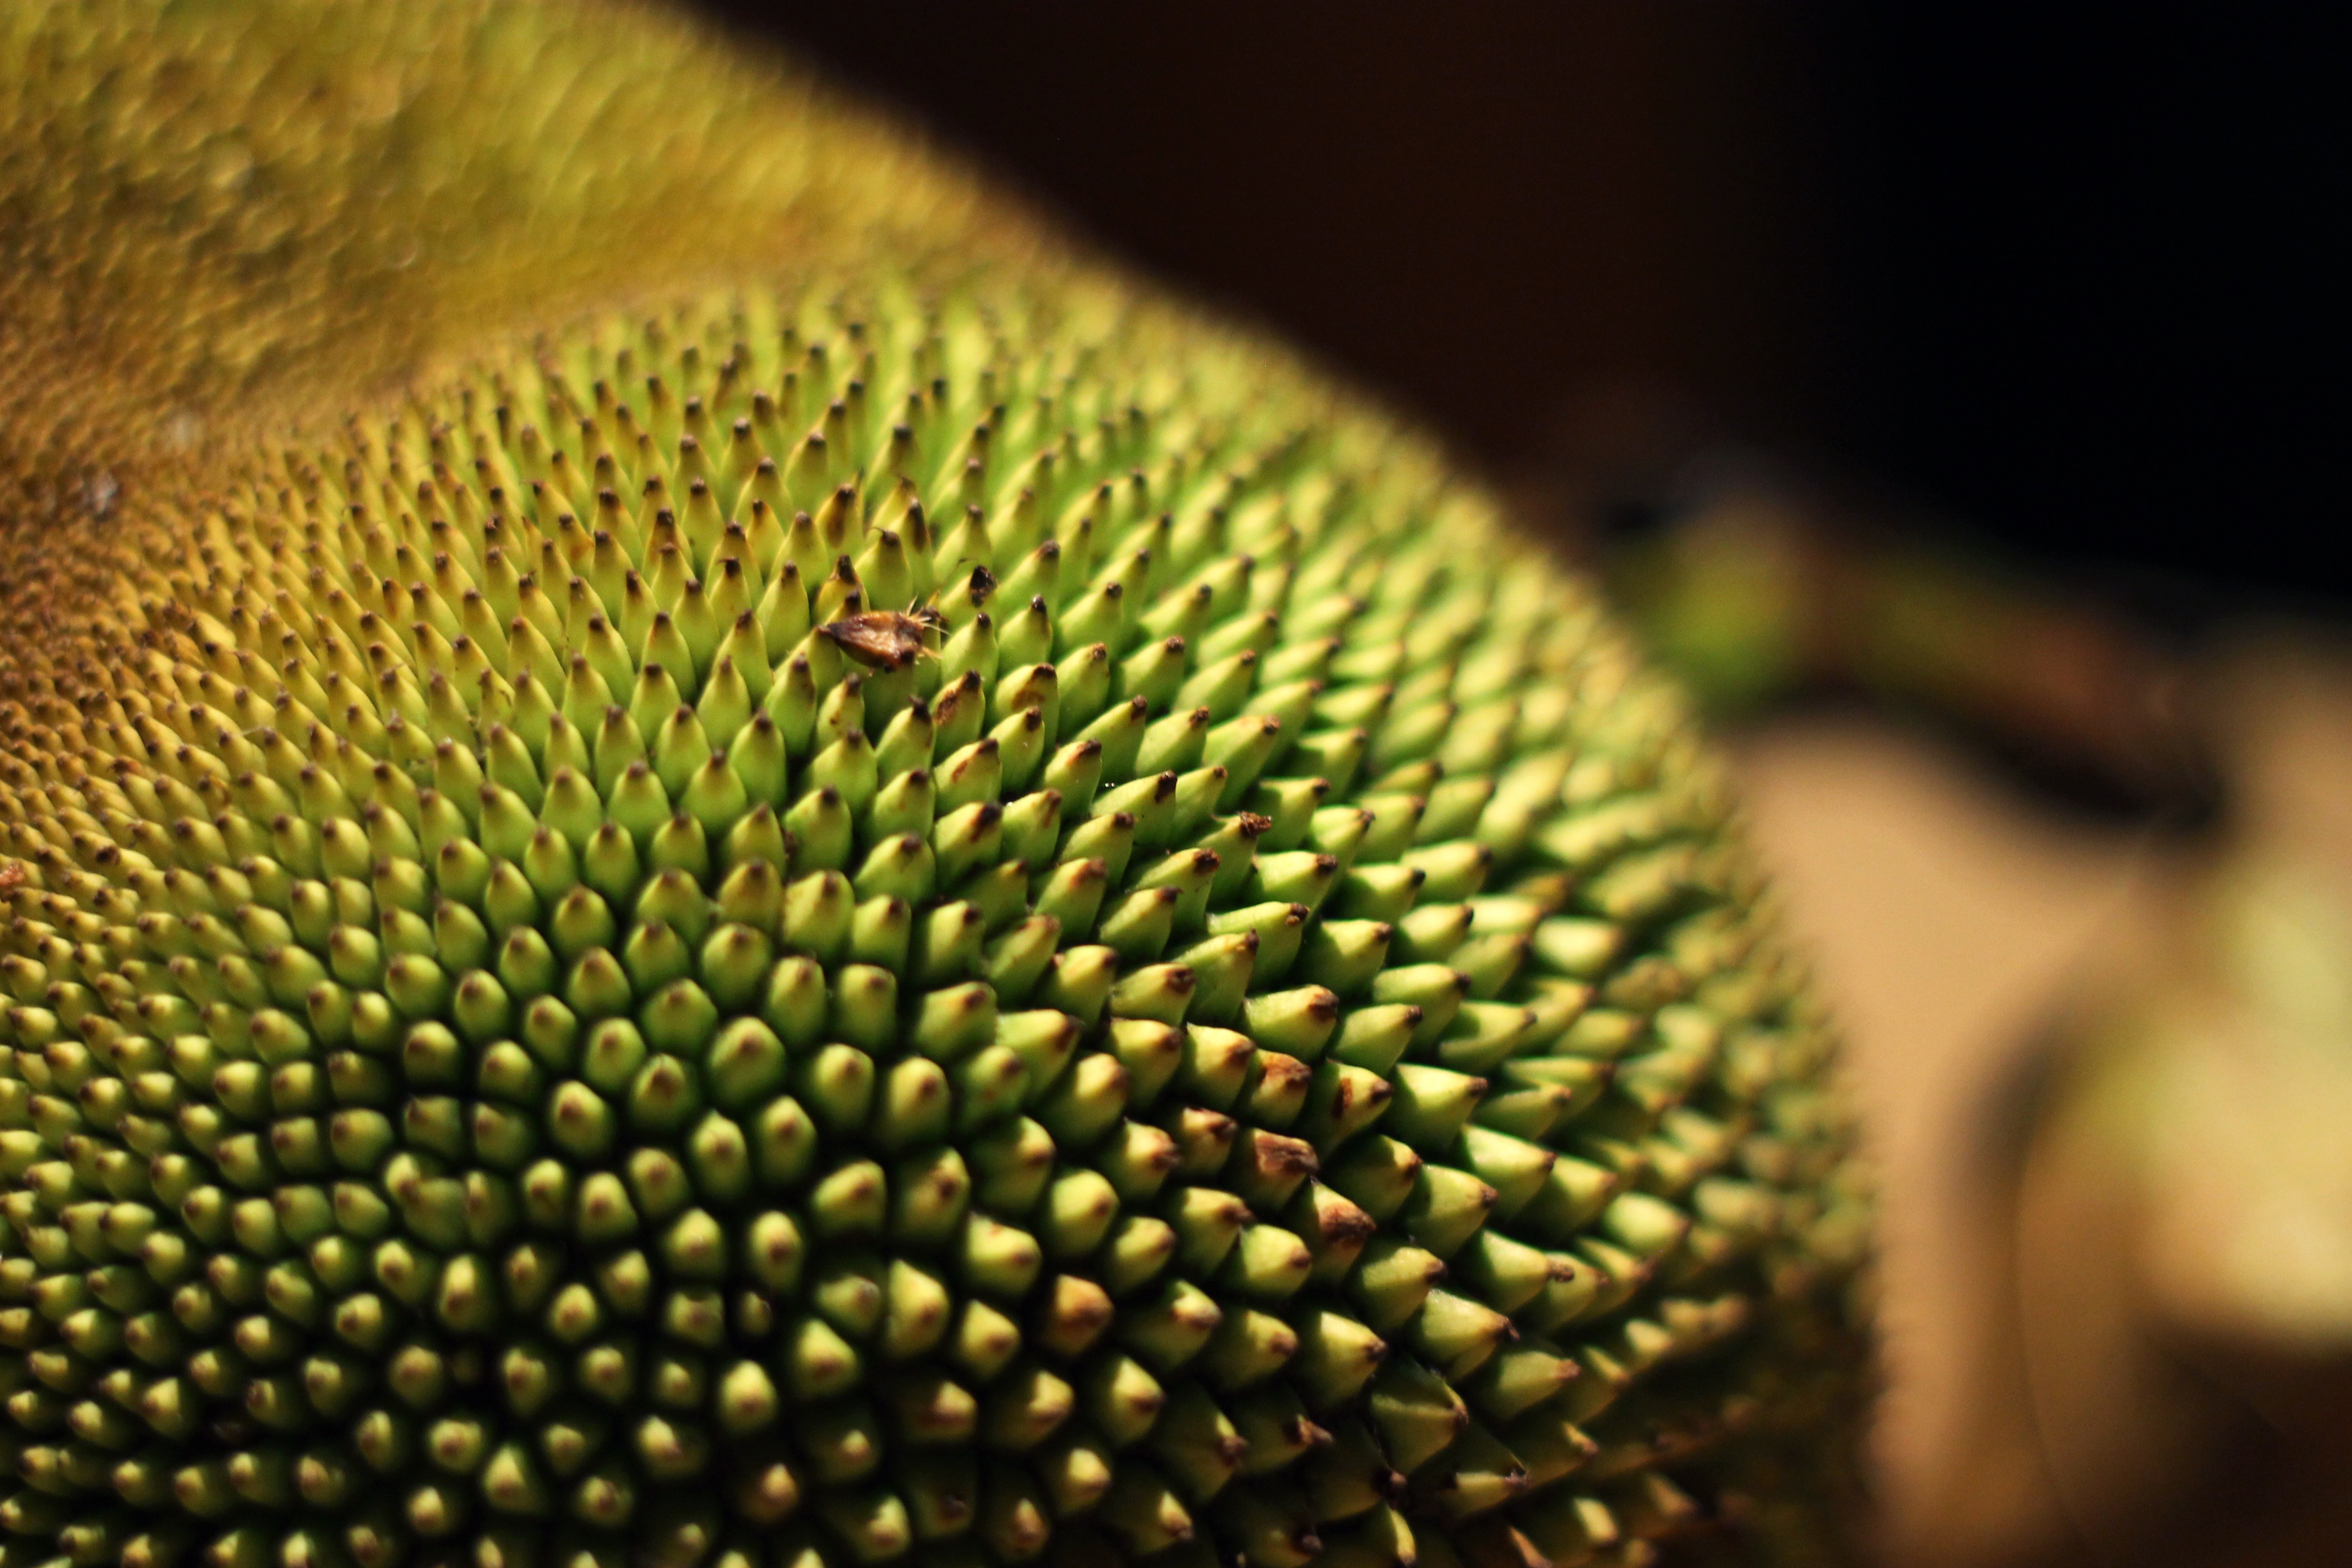
plant, photography, fruit, leaf, flower, pollen, food, green, produce, botany, yellow, flora, close up, tropical fruit, exotic, jackfruit, macro photography, flowering plant, daisy family, sunflower seed, asian fruit, plant stem, land plant